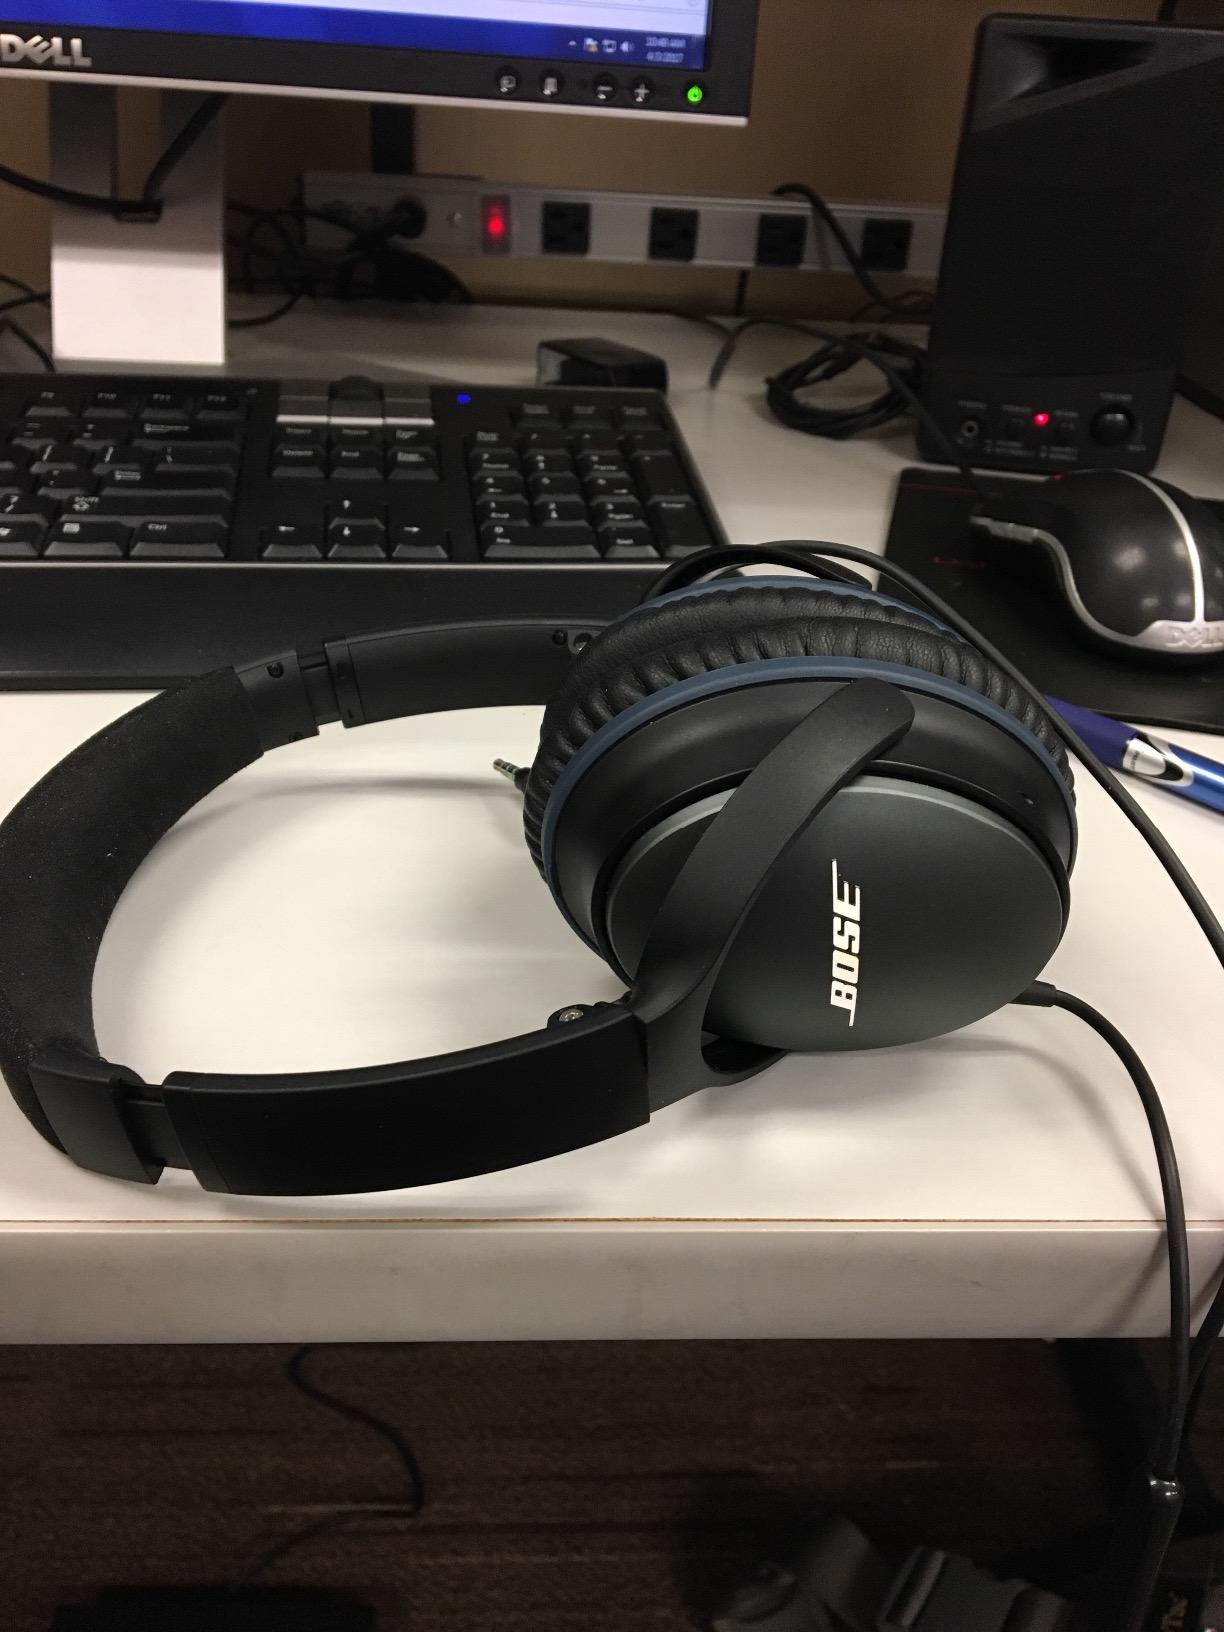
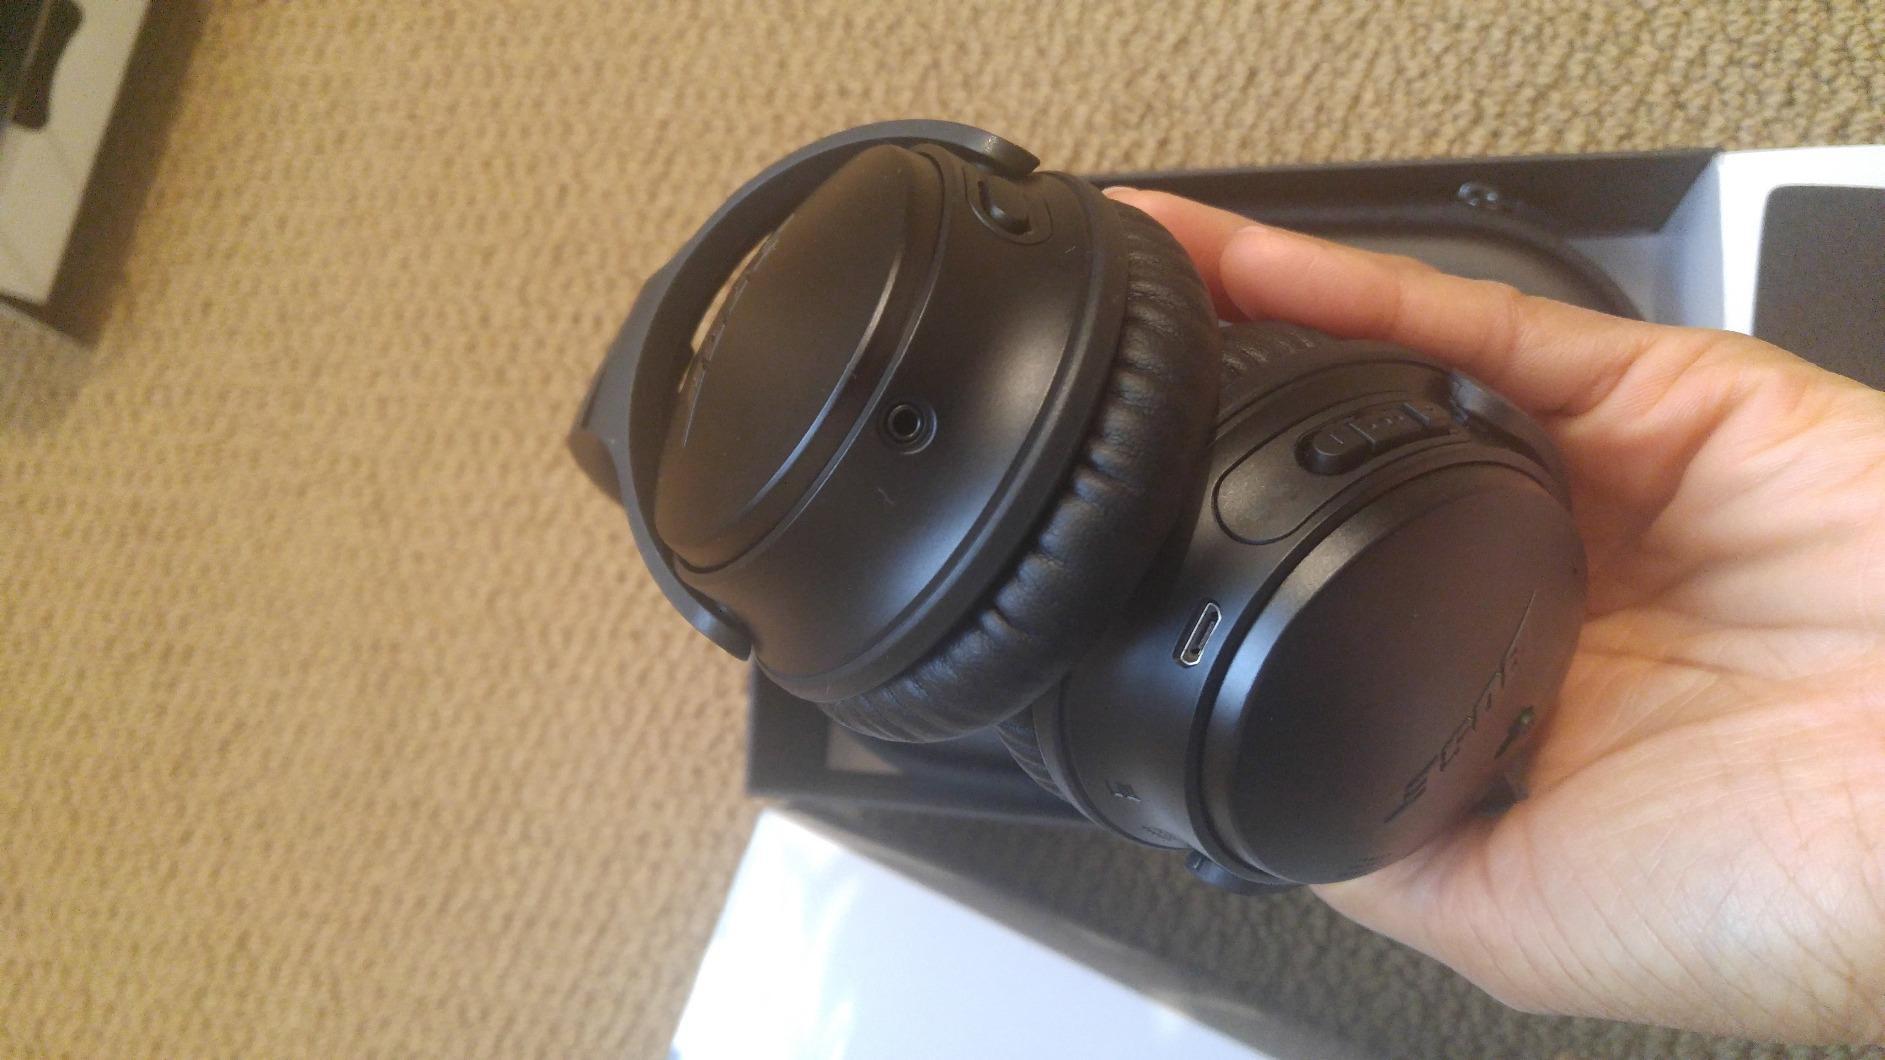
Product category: headphones
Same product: no